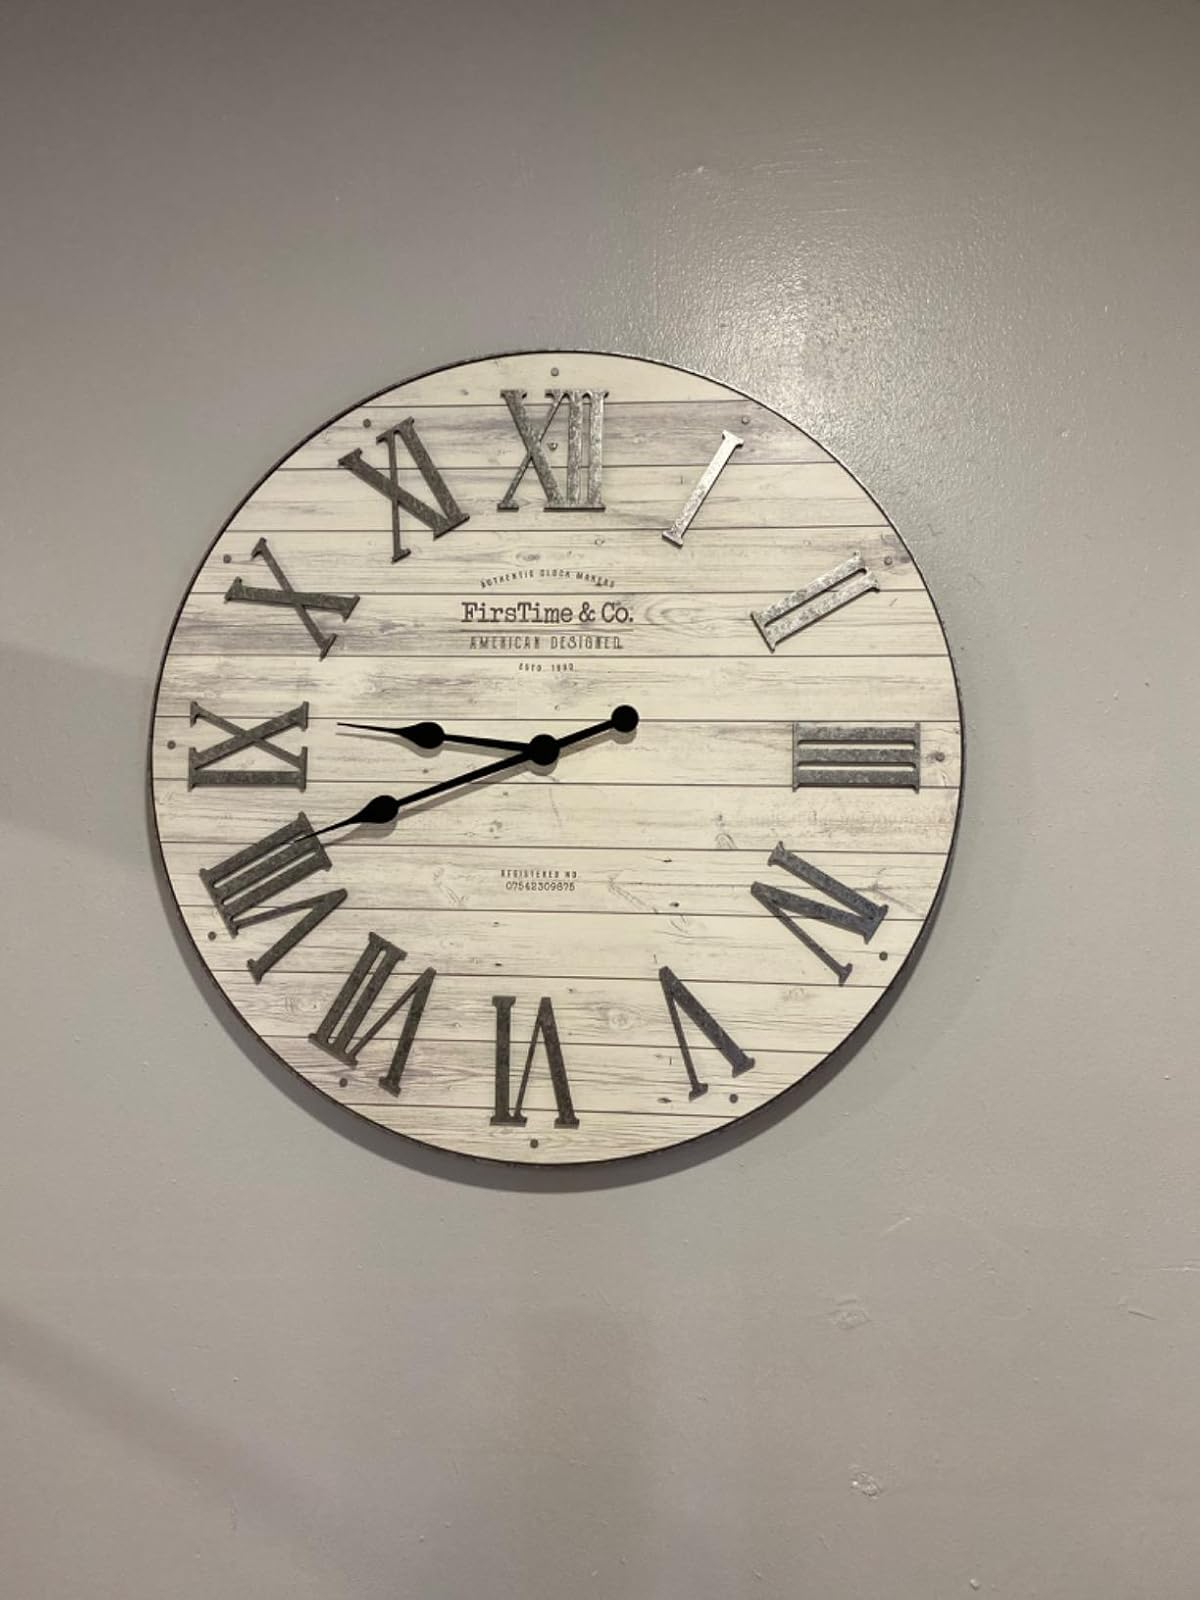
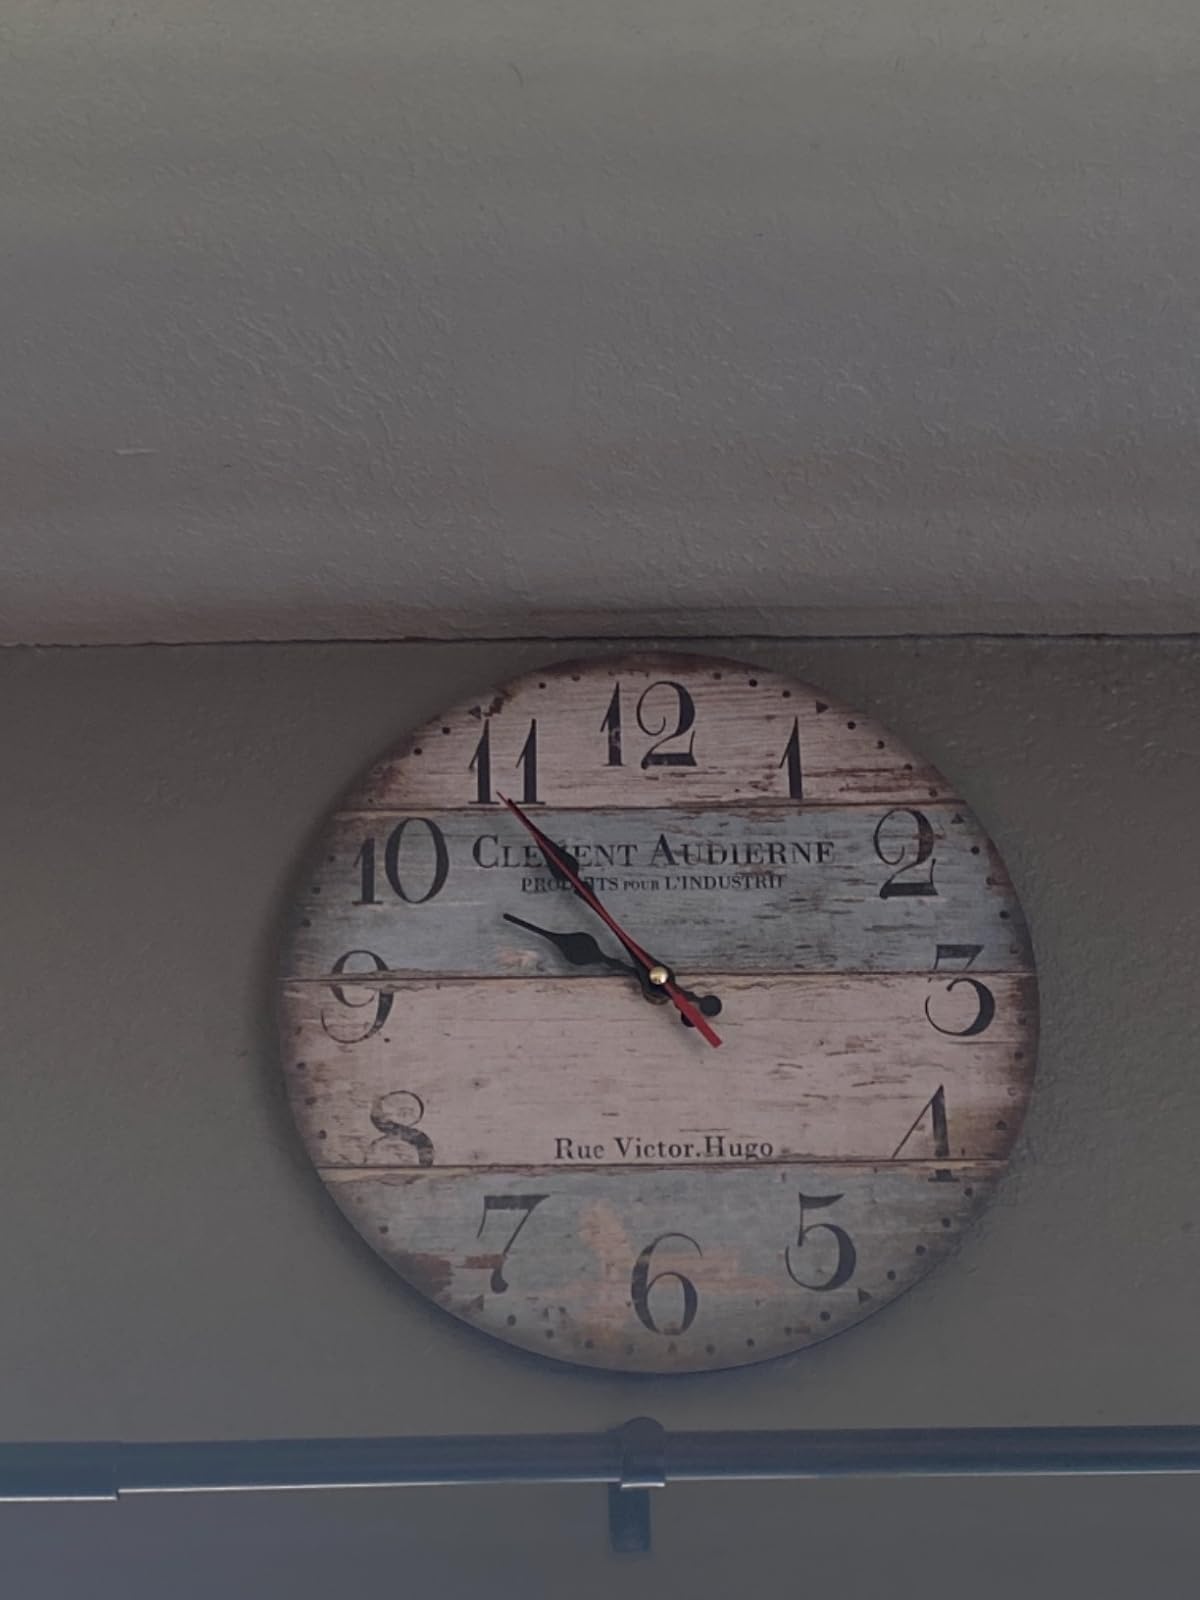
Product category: clock
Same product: no